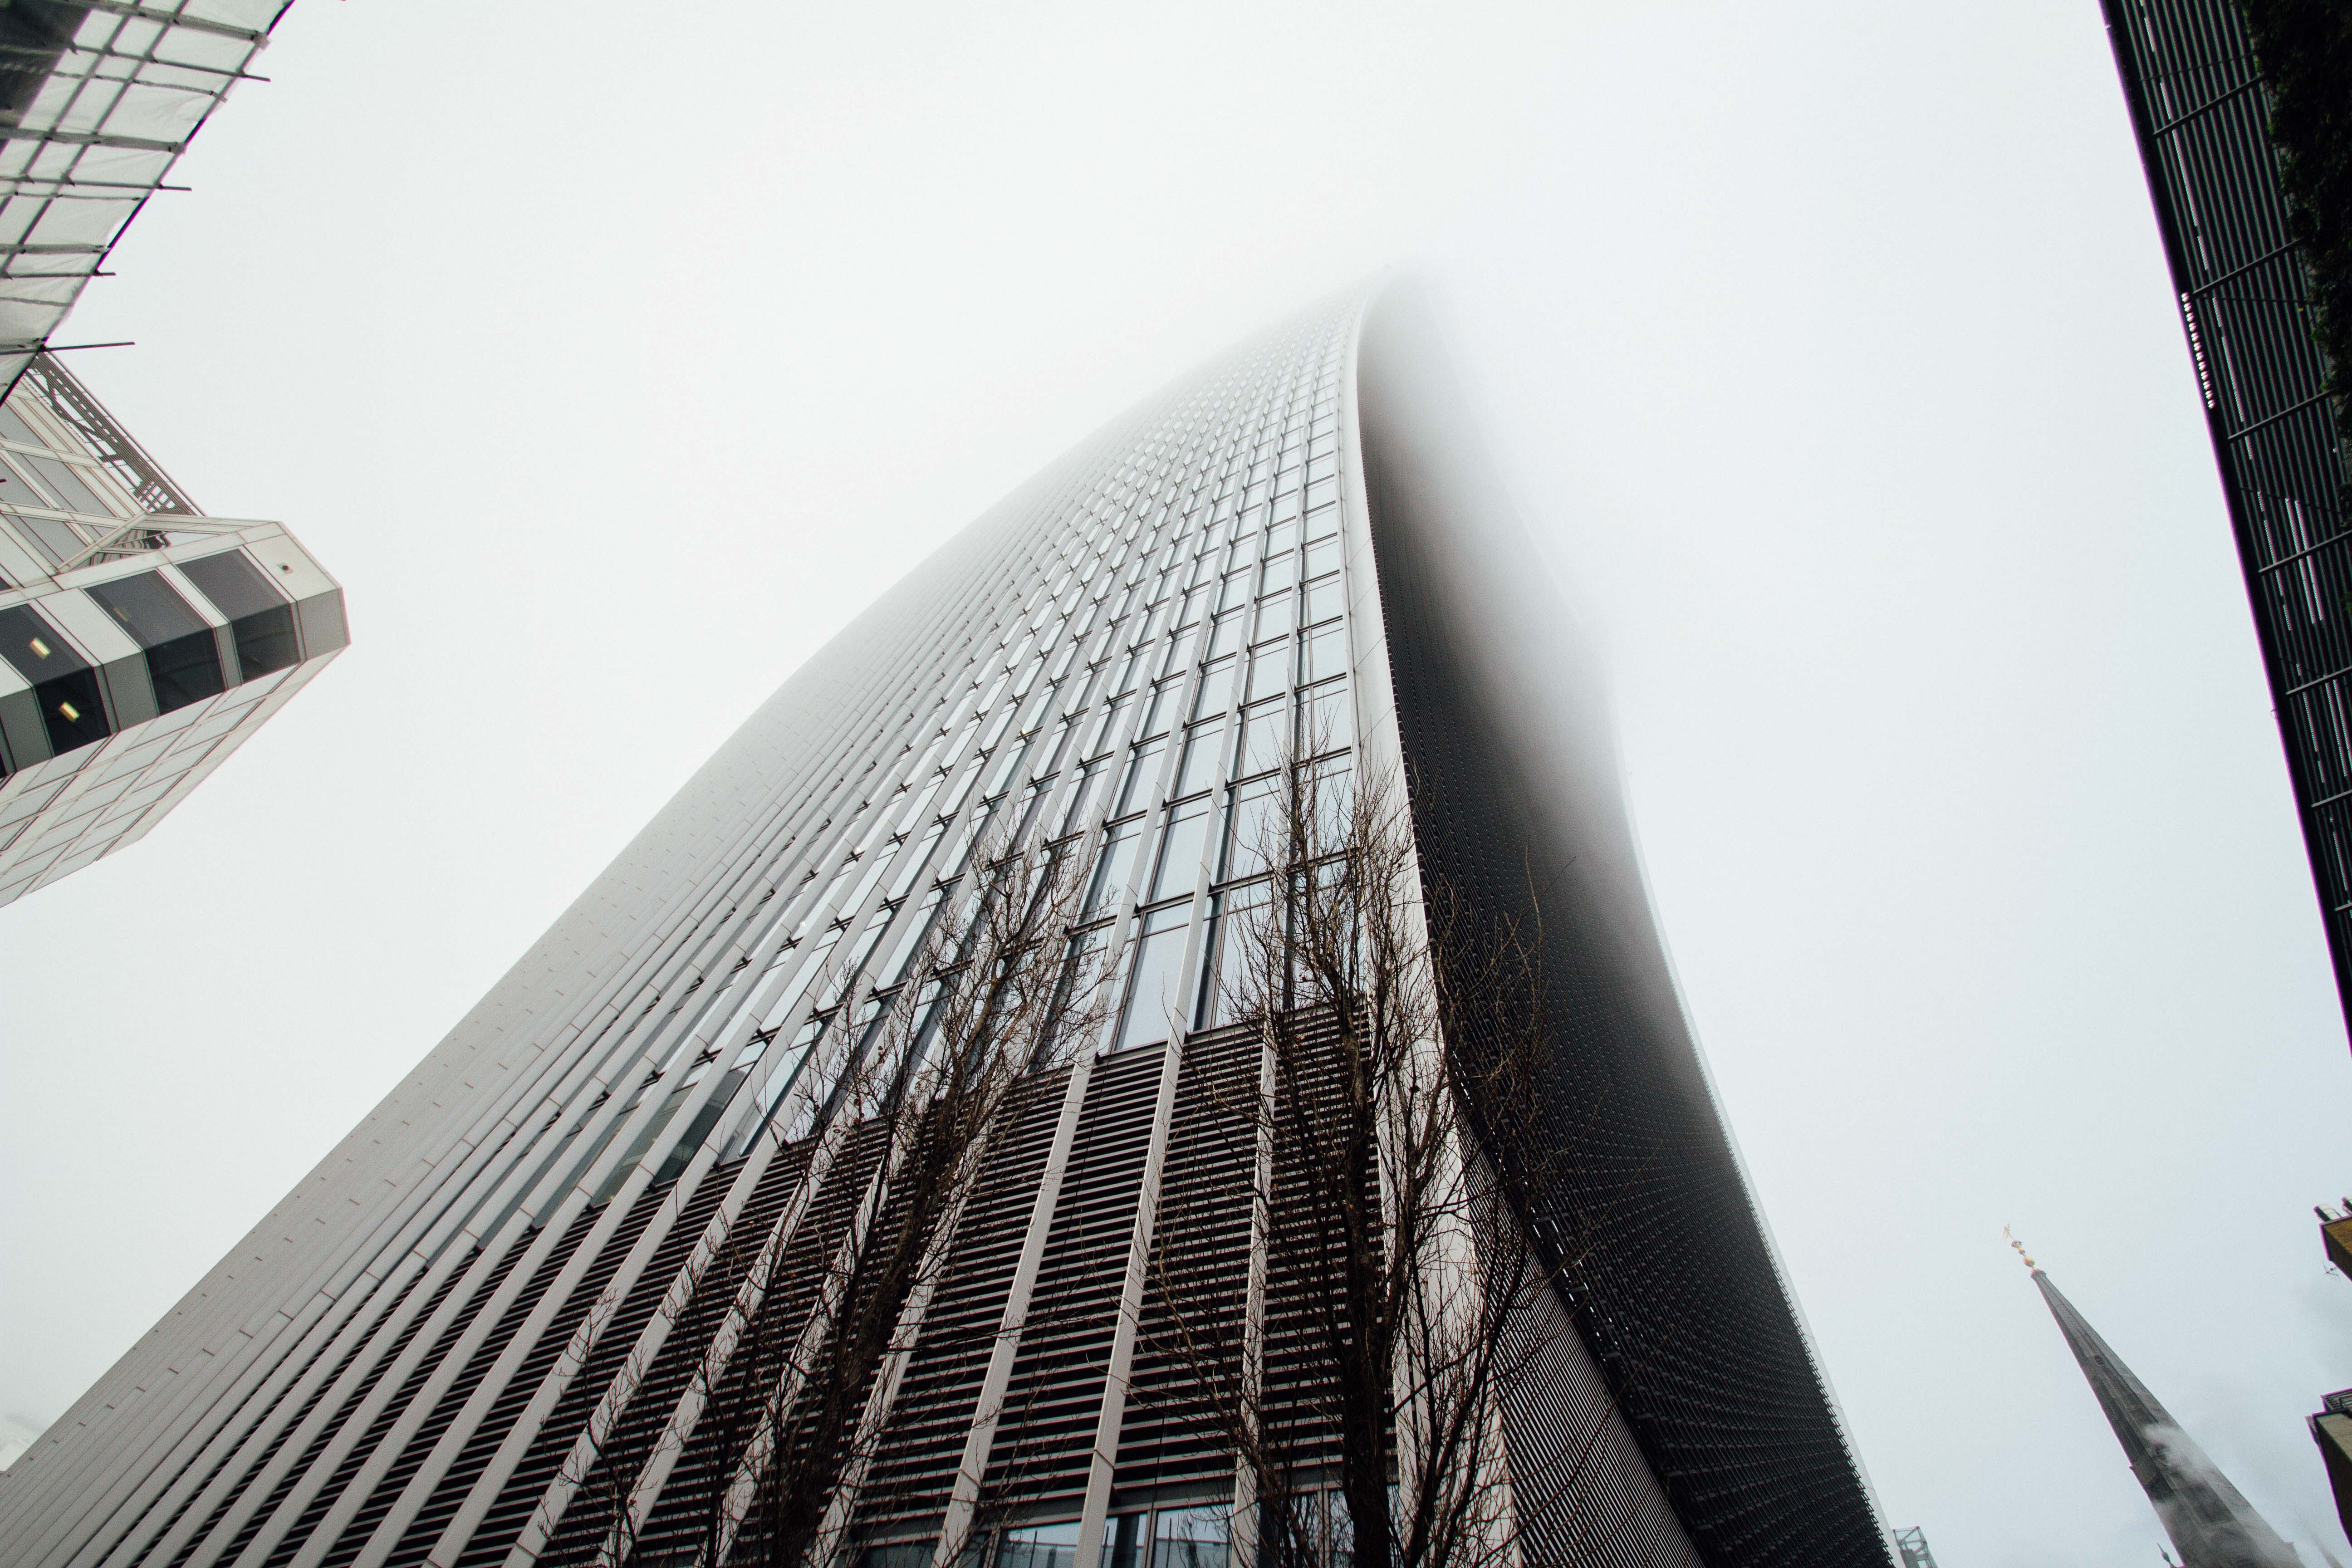
skyscraper, architecture, metropolitan area, urban area, tower block, daytime, building, metropolis, landmark, city, tower, line, sky, human settlement, commercial building, black and white, corporate headquarters, headquarters, facade, cityscape, monochrome, symmetry, world, metal, mixed use